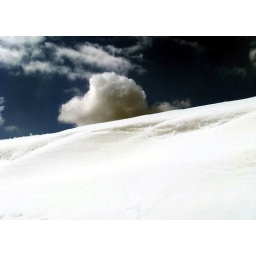
2010-05-07 snow hill cloud Canada in May 600